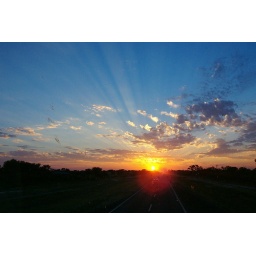
sitting in the first row on the bus from Iguazu to Resistencia